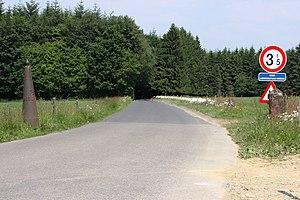
La frontière entre la Belgique et la Prusse était une frontière existante avant 1919, créée par le « Traité des limites » signé le 26 mai 1816 à Aix-la-Chapelle entre le royaume des Pays-Bas et le royaume de Prusse. Originellement frontière entre ces deux États, la partie occidentale accéda à l'indépendance en tant que Belgique à partir de 1830, indépendance formalisée par le Traité des XXIV articles signé en 1839, avec des frontières précisées par le Traité de Maastricht en 1843. Cette frontière fut abolie par le Traité de Versailles à la suite de la Première Guerre mondiale. Elle précède la frontière entre l'Allemagne et la Belgique.